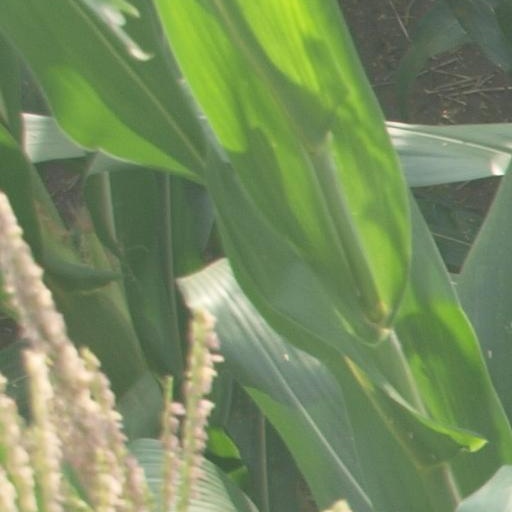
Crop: maize; corn